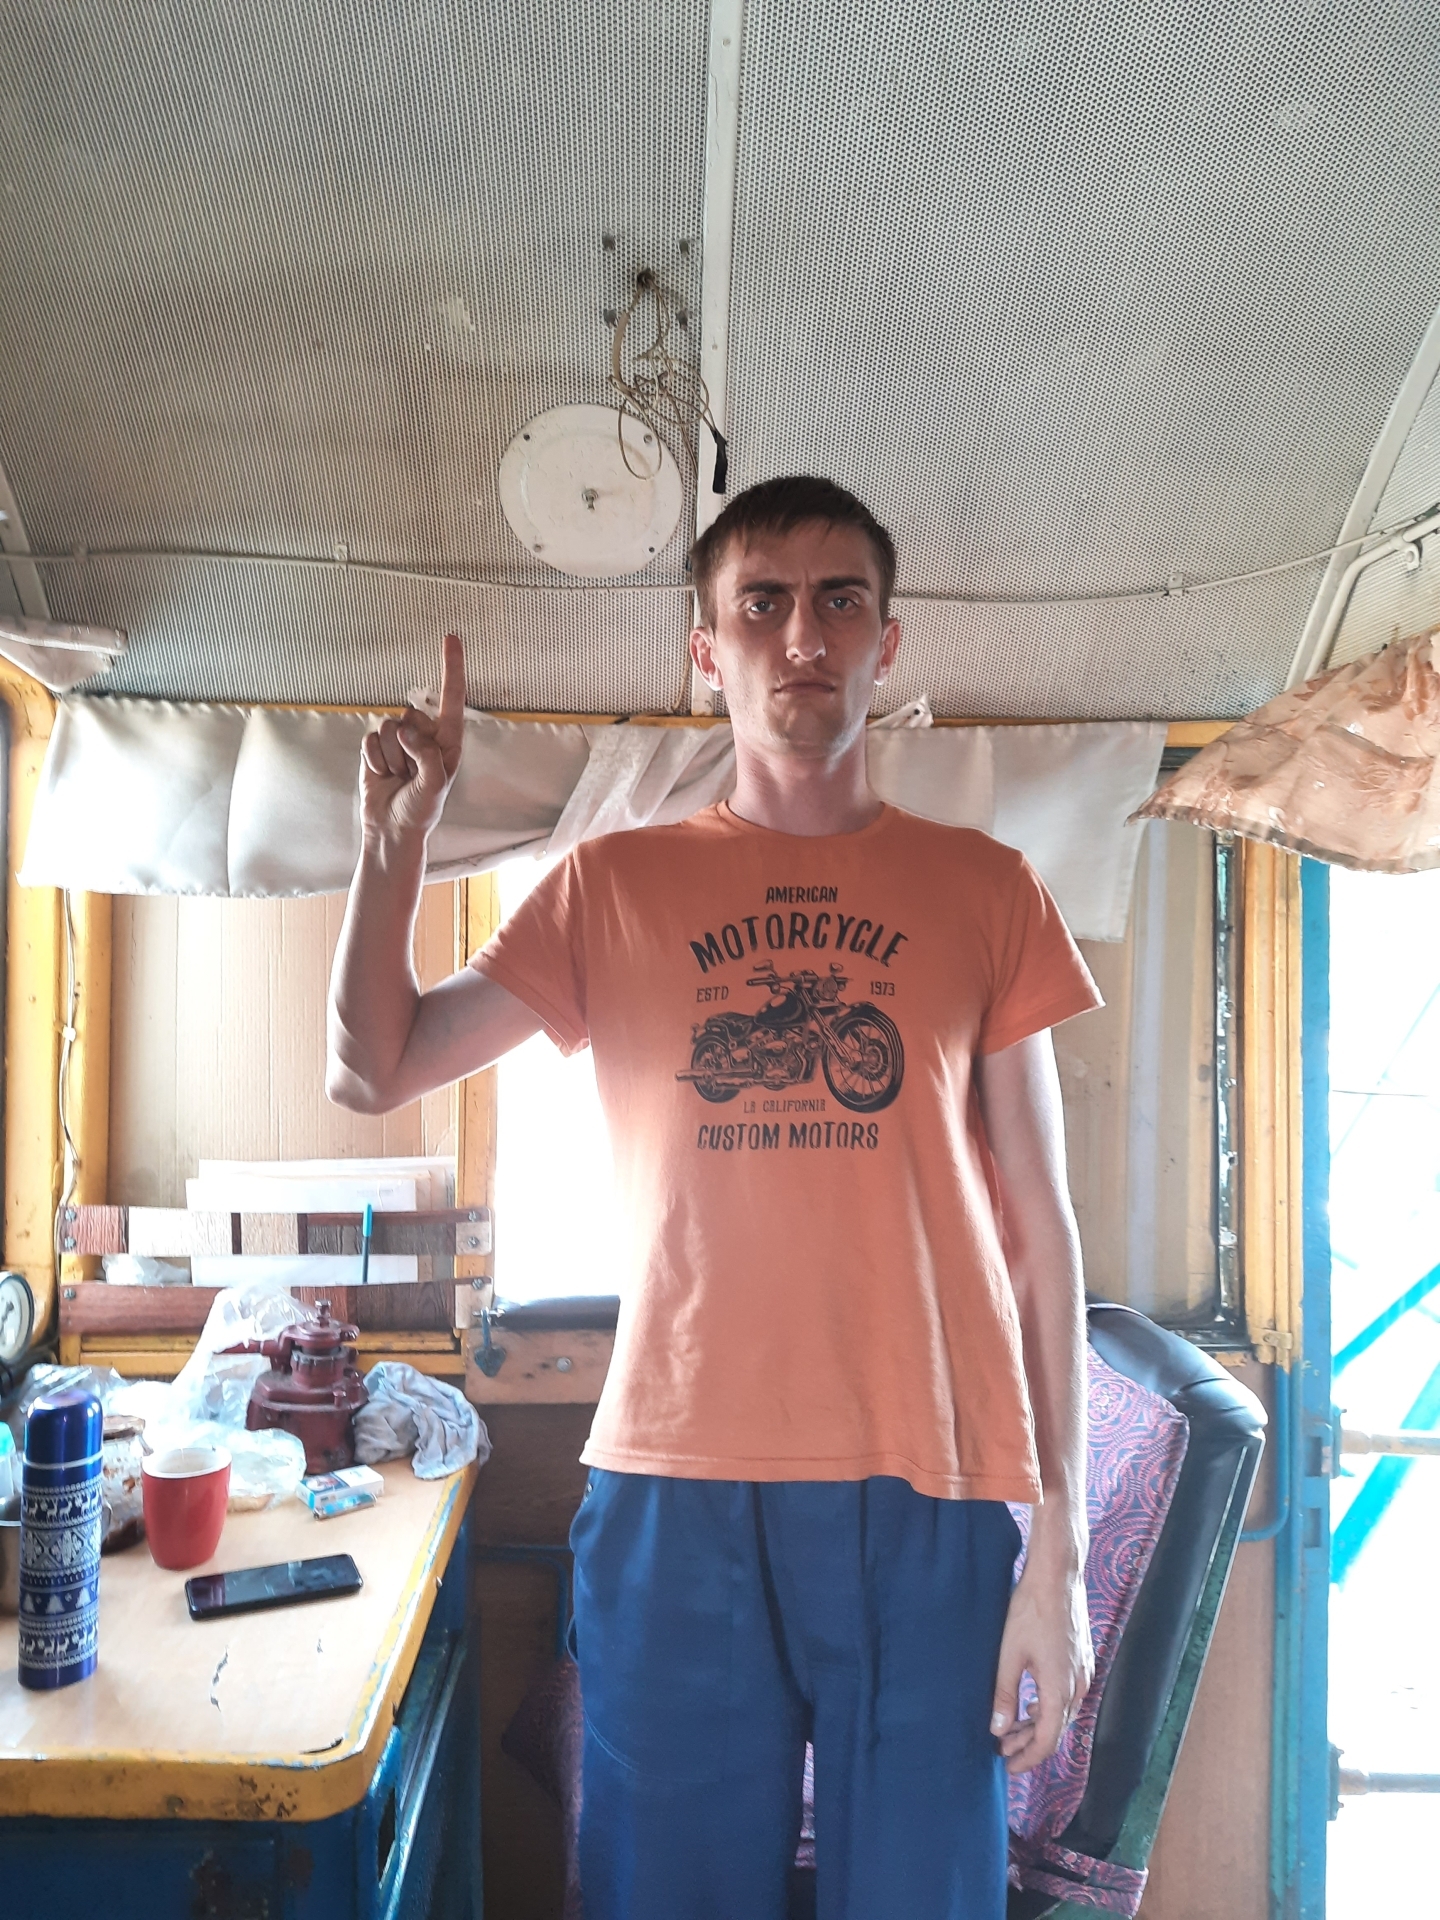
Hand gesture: one